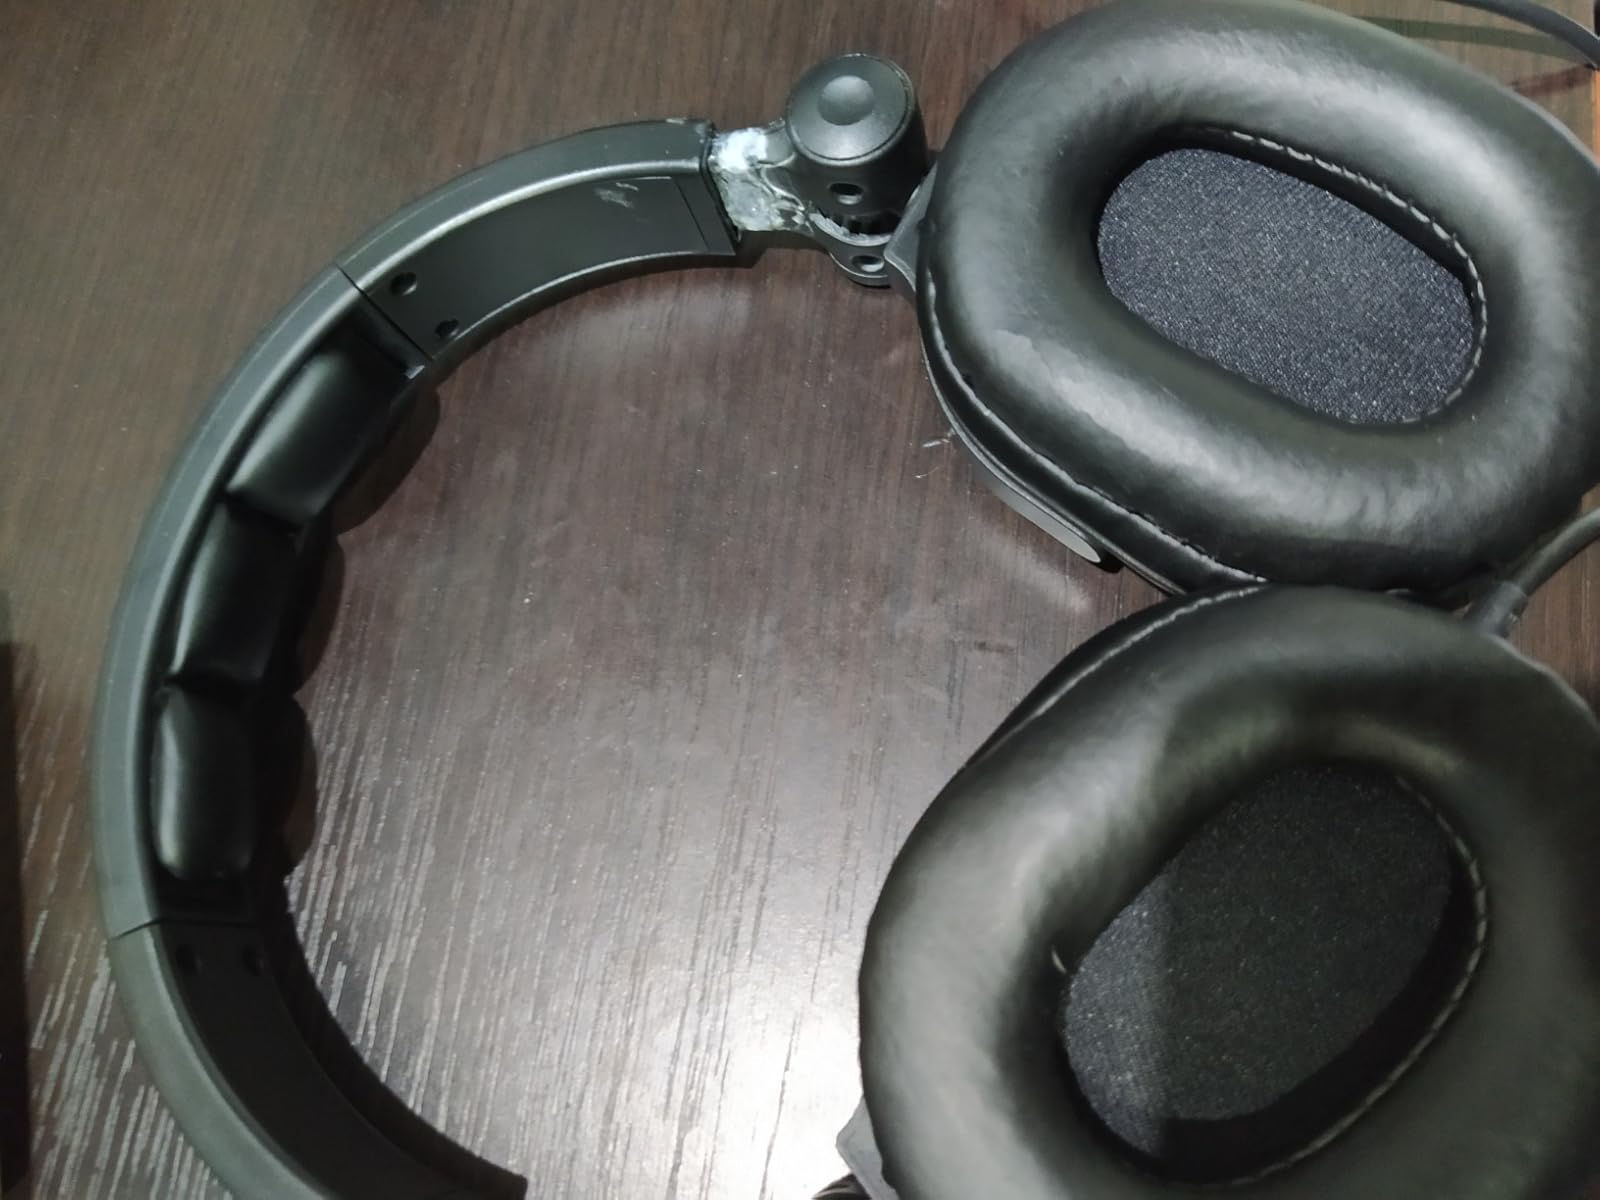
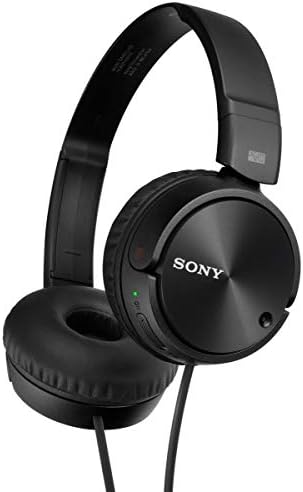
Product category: headphones
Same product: no